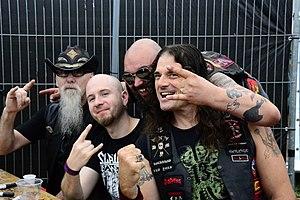
Whiplash est un groupe de thrash et speed metal américain, originaire de Passaic, dans le New Jersey.